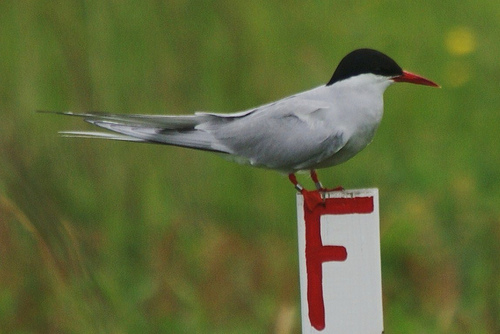
this white bird has a black nape and head and a long dark red beak.
this is a grey bird with a black head and an orange beak.
this is a small bird with a long, thin, orange bill. the nape and crown are black and the rest of the bird is light grey or white.
this bird is white and black in color with a red beak, and black eye rings.
this white bird has a black head with an orange bill.
black head with a long and pointed bill, white body and wings, with long retrices.
a small, white bird with a black crown, and a long, orange, sharp beak.
a small grey and white bird with a black head and long red beak.
this is a small primarily light grey bird with a medium length straight red-orange bill, black crown and nape, and red-orange webbed feet and tarsus.
a small bird with black fur on its head, a white body, orange feet, a long tail, and a long orange pointy beak.
Species: Artic Tern